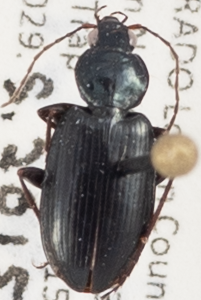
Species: Agonum placidum
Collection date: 2015-06-11
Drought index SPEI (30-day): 1.058
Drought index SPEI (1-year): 1.69
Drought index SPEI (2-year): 1.45